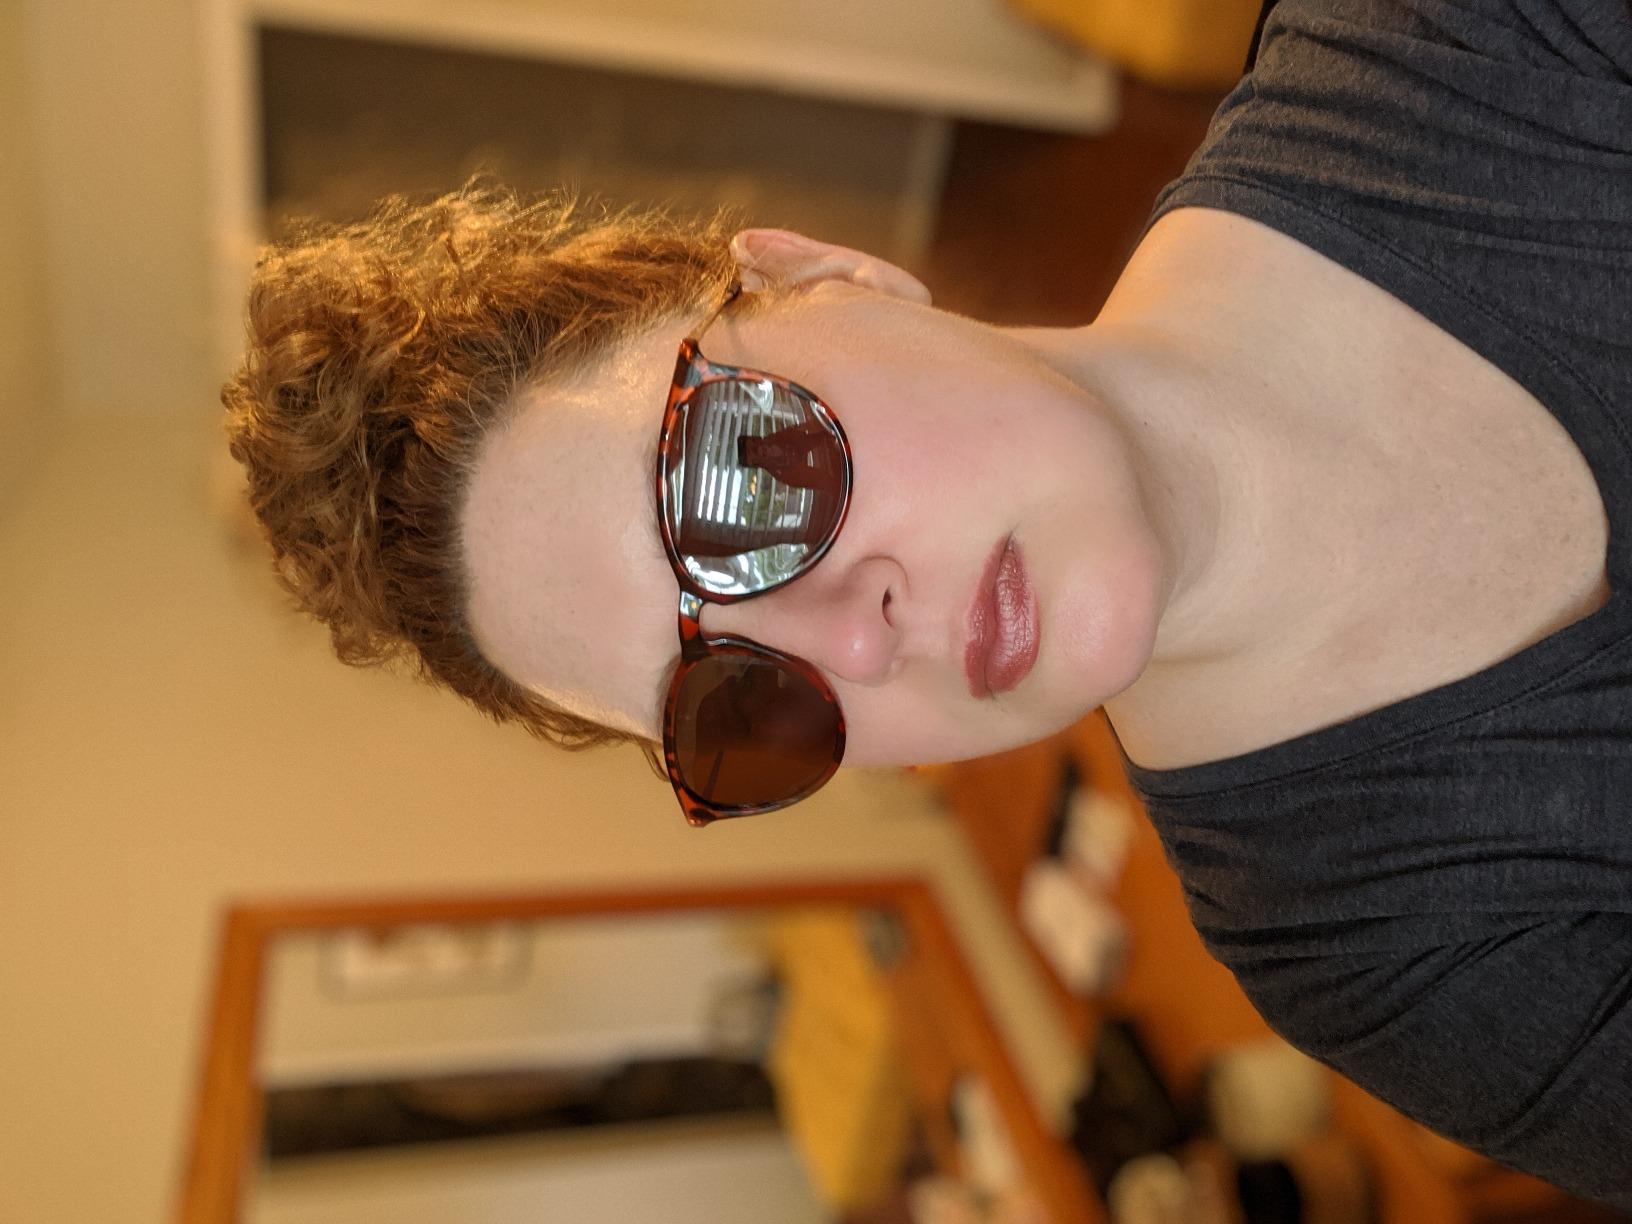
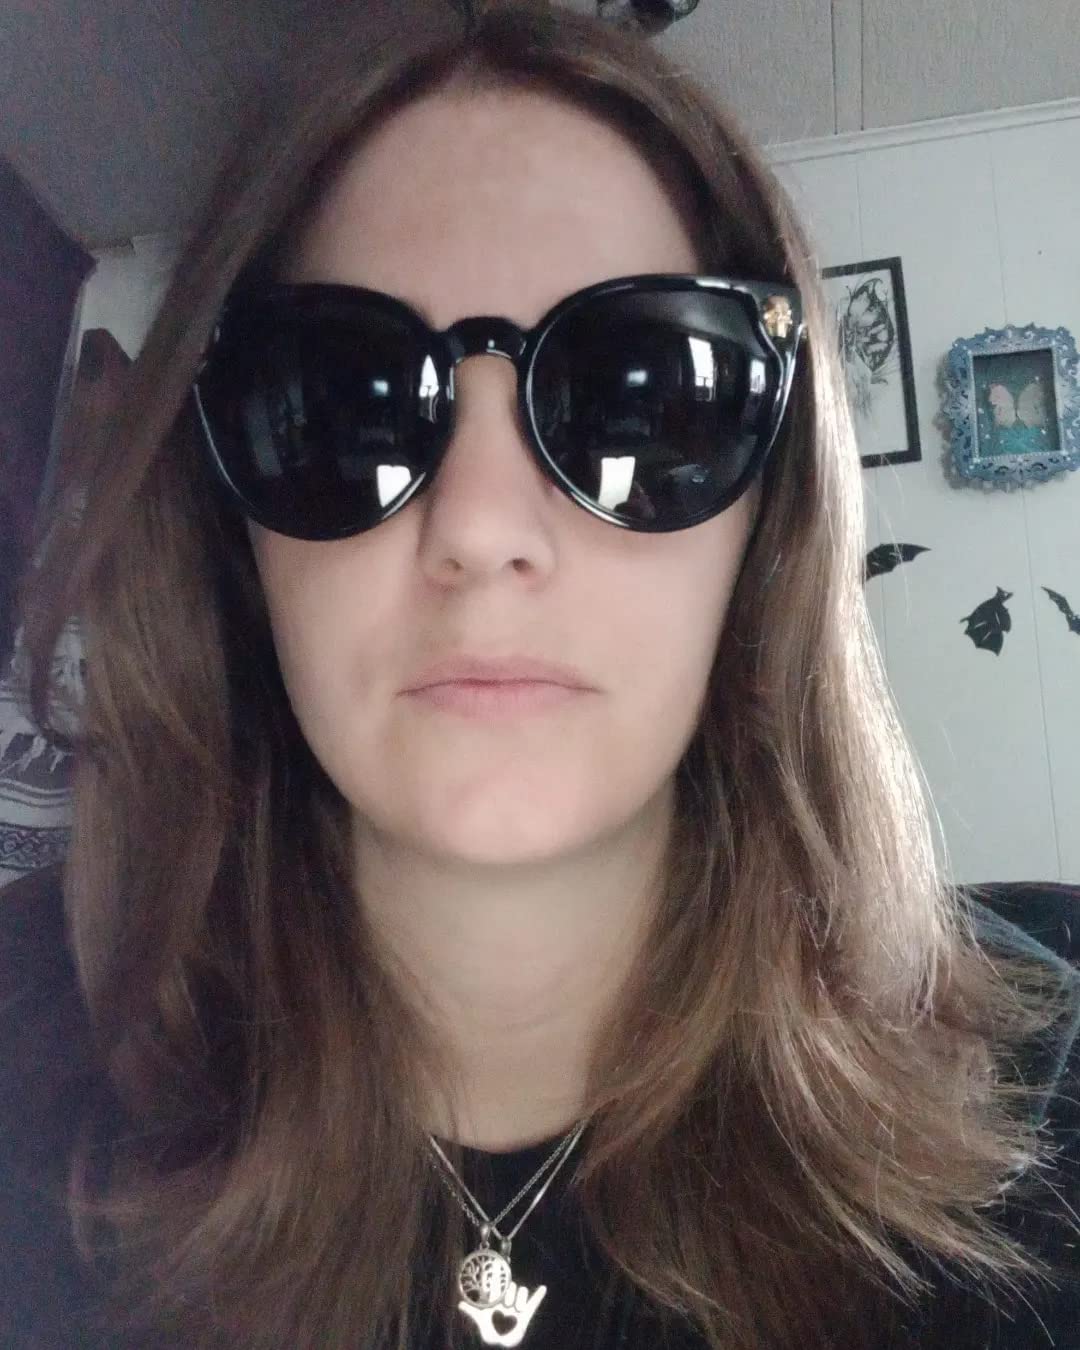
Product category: accessories_sunglasses
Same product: no